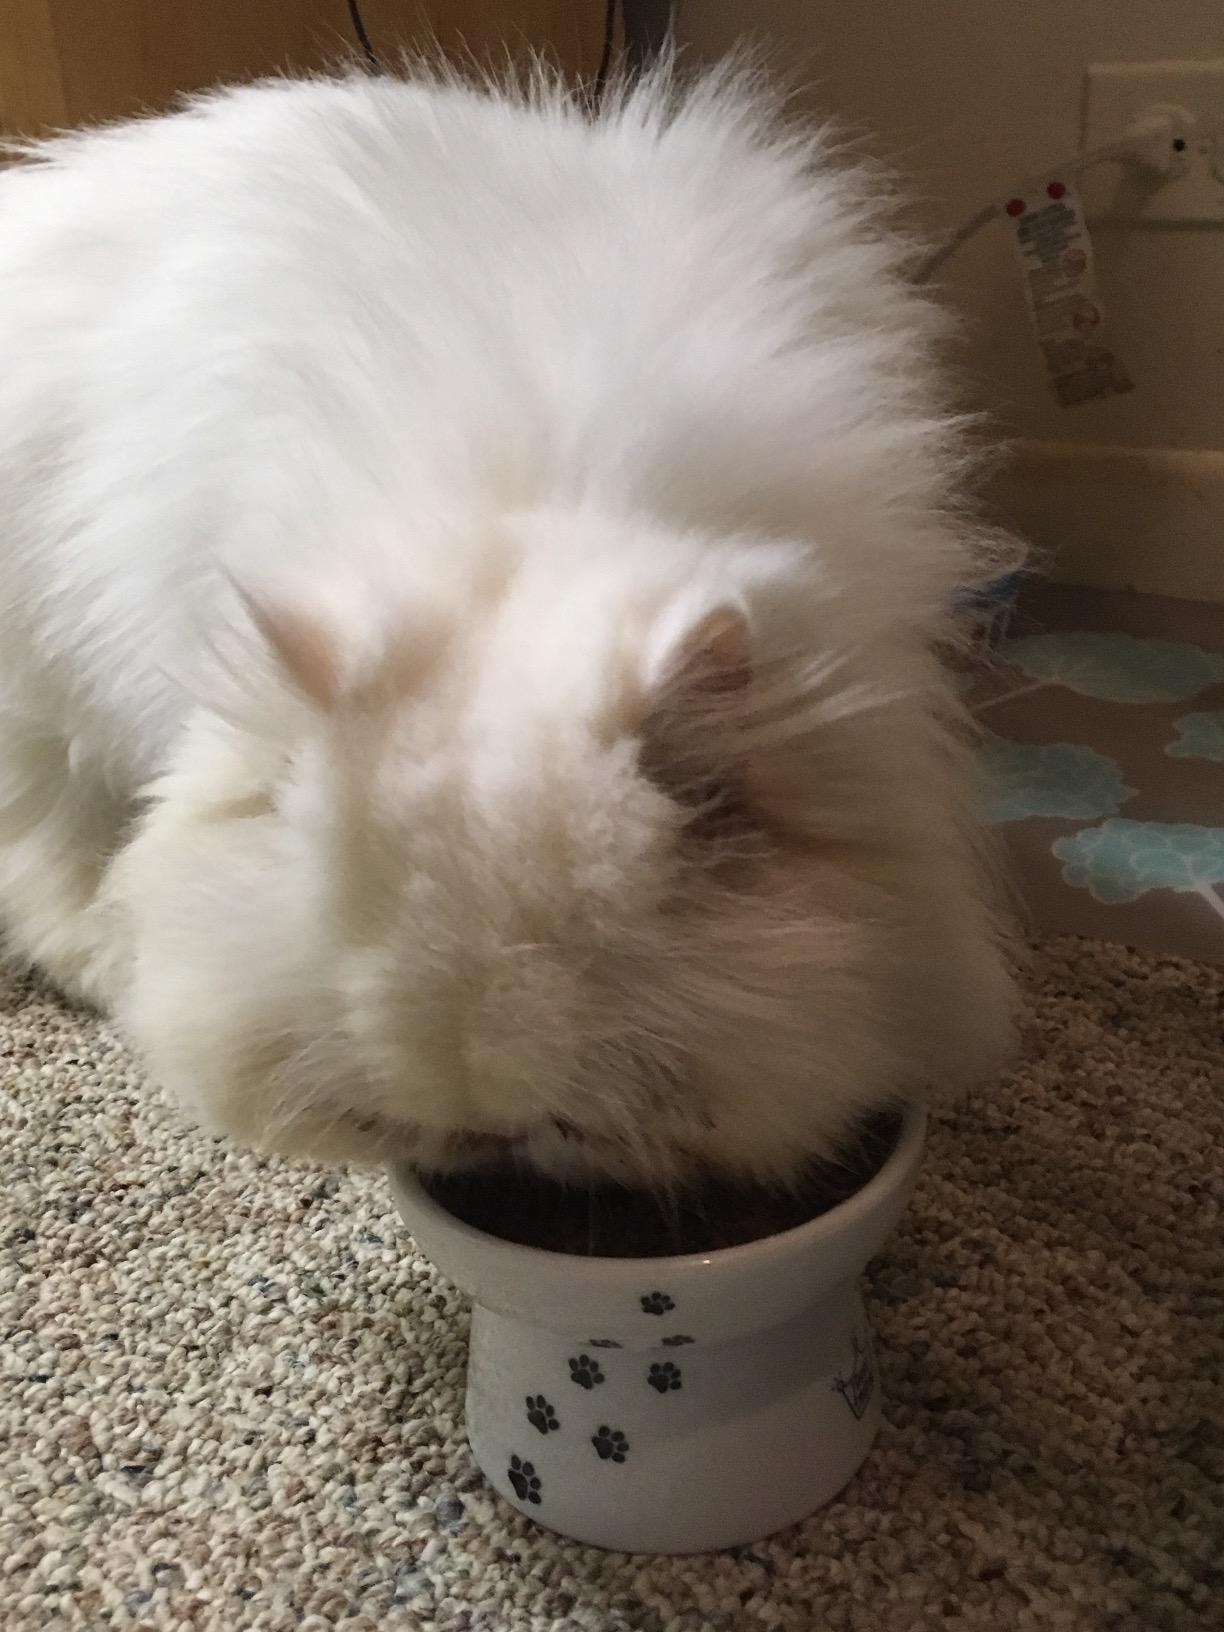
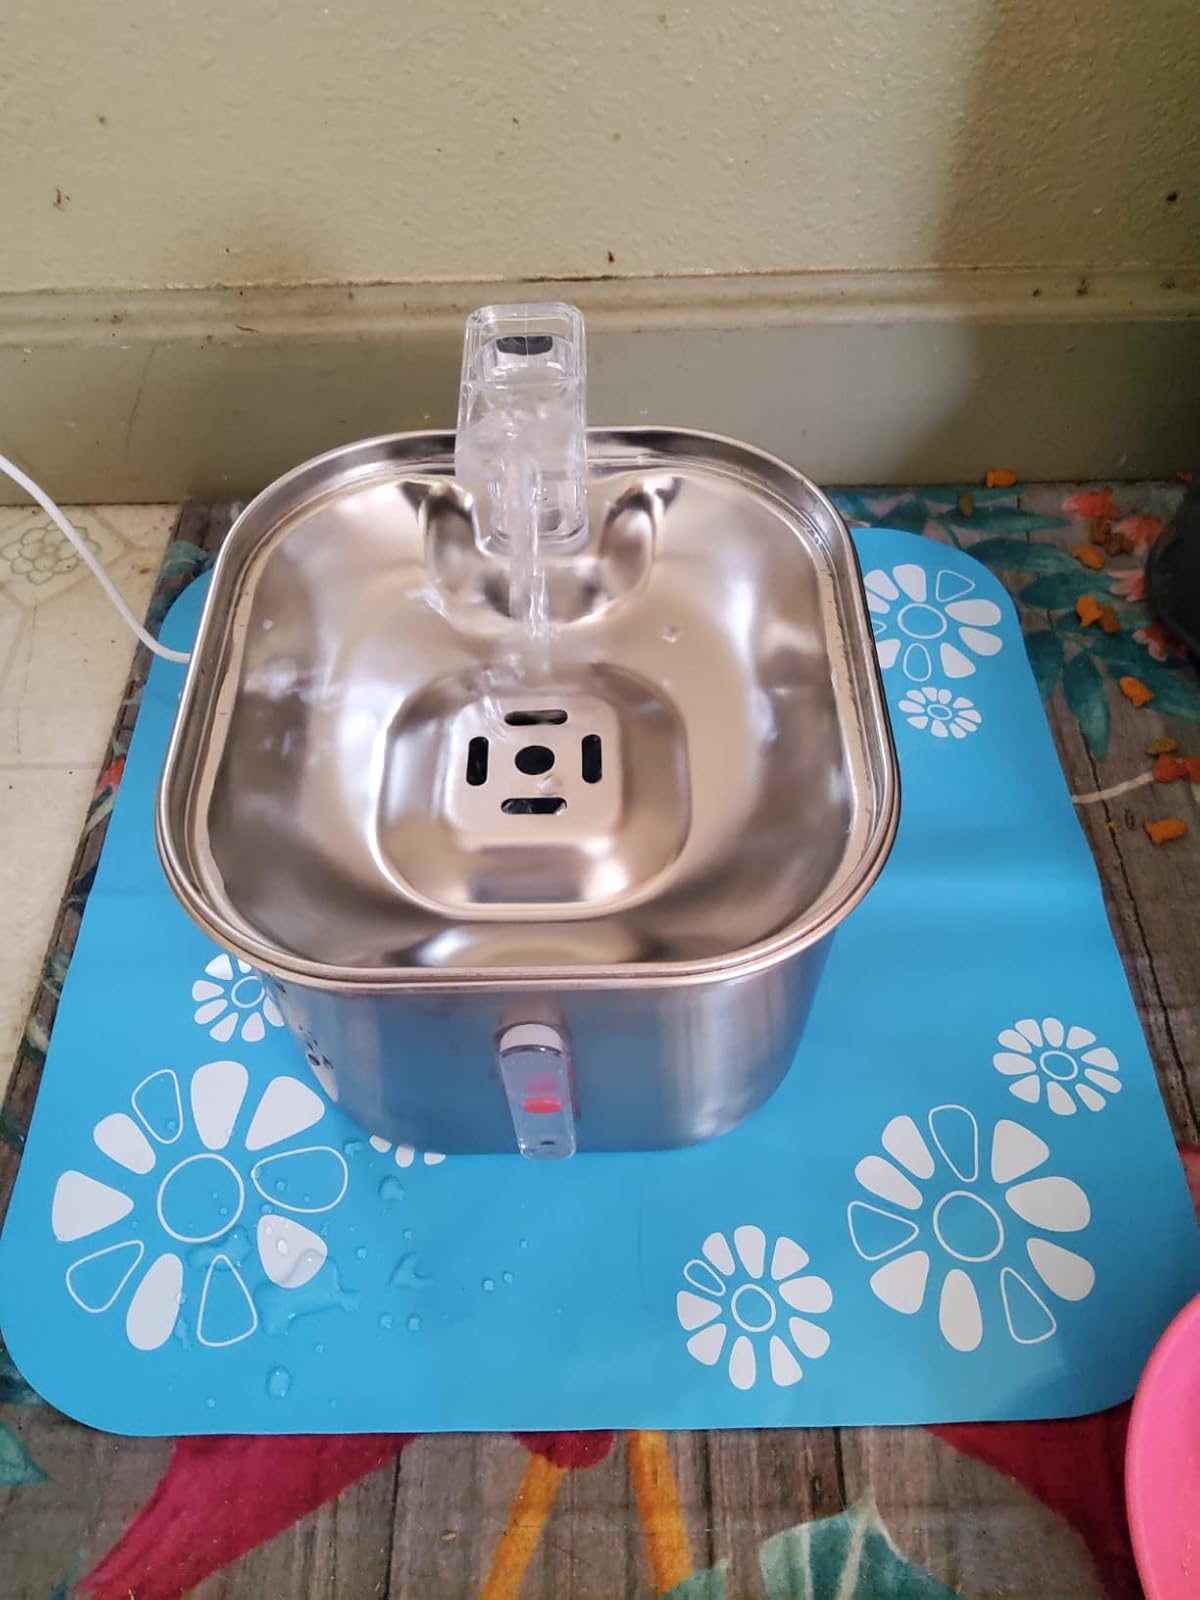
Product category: items_bowl
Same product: no